2018 Monster Energy NASCAR Cup Series

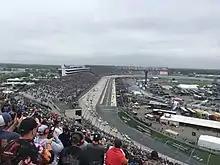
Kevin Harvick leading on the first lap of the AAA 400 Drive for Autism at Dover International Speedway in May

Kyle Larson started on pole. Michael McDowell spun and Derrike Cope crashed early as Kevin Harvick won both stages. Kyle Busch went to the garage after suffering a broken driveshaft. Clint Bowyer was leading when the race was halted by a red flag due to rain. After the delay, Kevin Harvick passed Bowyer for the lead and pulled away for his second win at Dover and his fourth win of the season.